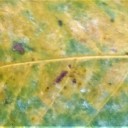
Label: Leaf_rust